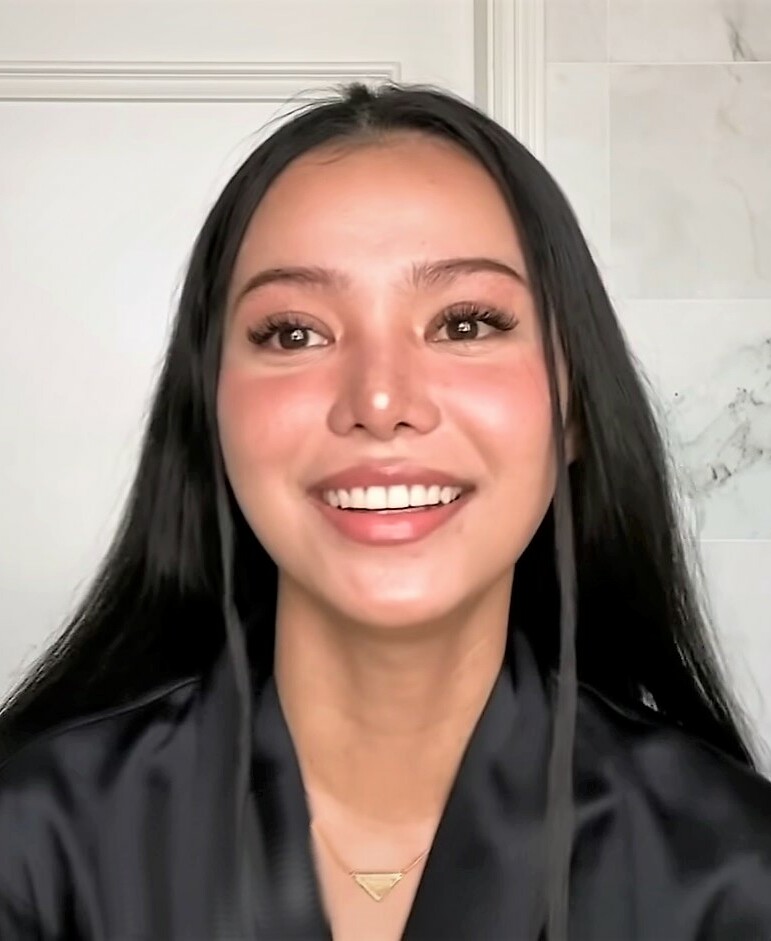
เบลลา พอร์ช

| name = เบลลา พอร์ช
| image = Bella Poarch smiling.jpg
| caption = พอร์ชเมื่อปี 2021
| other_names = เดนารี เทย์เลอร์
| birth_place = San Manuel|ซันมานูเอล ปังกาซีนัน ฟิลิปปินส์
| years_active = 2020–ปัจจุบัน
| spouse = marriage|ไทเลอร์ พอร์ช|2019|2022|reason=| awards =
| module = Infobox musical artist|embed = yes
| instrument = เสียงร้อง
| genre = Hlist|ป็อป|ดาร์กป็อป
| label = วอร์เนอร์เรเคิดส์|วอร์เนอร์
| module2 = Infobox military person|embed=yes
|rank = E-4
|serviceyears = 2017–2020
เดนารี เทย์เลอร์ (; เกิด 8 กุมภาพันธ์ ค.ศ. 1997) หรือชื่อในวงการคือ เบลลา พอร์ช (, ) เป็นผู้มีชื่อเสียงทางบริการเครือข่ายสังคมและนักร้องชาวอเมริกันที่เกิดในฟิลิปปินส์ เมื่อวันที่ 17 สิงหาคม 2020 เธอสร้างวิดีโอที่มีรายชื่อวิดีโอที่มียอดผู้ชมชอบสูงสุดในติ๊กต็อก|ยอดผู้ชมชอบสูงสุดบนติ๊กต็อก โดยทำการลิปซิงก์เพลง "เอ็มทูเดอะบี" ของแร็ปเปอร์ชาวบริติช มิลลี บี. บัญชีติ๊กต็อกของเธอยังมียอดผู้ติดตามมากที่สุดในฟิลิปปินส์ด้วย ในเดือนพฤษภาคม 2021 เธอออกซิงเกิลเปิดตัวชื่อ "บิวด์อะบิตช์"
ณ วันที่ 8 กุมภาพันธ์ 2023 เธอมียอดผู้ติดตามกว่า 92.8 ล้านคนบนติ๊กต็อก ซึ่งมากเป็นรายชื่อบัญชีติ๊กต็อกที่มียอดผู้ติดตามมากที่สุด|อันดับสามบนแพลตฟอร์มดังกล่าว รองจากกาบี ลาเม และชาร์ลี ดาเมลิโอ เธอเซ็นสัญญากับค่ายเพลงวอร์เนอร์เรเคิดส์ในปี 2021
== ชีวิตช่วงแรก ==
เบลลา พอร์ช เกิดเมื่อวันที่ 8 กุมภาพันธ์ ค.ศ. 1997 ในฟิลิปปินส์ พ่อแม่ของเธอเป็นชาวฟิลิปปินส์ พอร์ชได้รับการเลี้ยงดูโดยย่าของเธอในชุมชนแออัด เมื่ออายุ 3 ขวบ เธอจึงถูกรับอุปการะเป็นบุตรบุญธรรม พ่อบุญธรรมของเธอเป็นชาวอเมริกัน ซึ่งเคยเข้ารับราชการในกองทัพสหรัฐ ส่วนแม่บุญธรรมของเธอเป็นชาวฟิลิปปินส์ ทั้งคู่พบกันที่ประเทศซาอุดีอาระเบีย ซึ่งพ่อบุญธรรมของเธอประจำการอยู่ที่นั่น ก่อนอพยพสู่ฟิลิปปินส์ ในบทสัมภาษณ์เธอกล่าวว่า เธอและพี่ชายบุญธรรมถูกทารุณอย่างหนักตลอดช่วงวัยเด็ก จนกระทั่งเธอสมัครเป็นทหาร พอร์ชอาศัยอยู่ในฟาร์มกับครอบครัว รวมถึงพี่สาวบุญธรรมสองคนและพี่ชายบุญธรรมอีกหนึ่งคน เธอมีหน้าที่รับผิดชอบหลายอย่าง แม้จะอายุเพียง 7 ขวบก็ตาม พอร์ชกล่าวว่าพี่สาวบุญธรรมไม่ได้รับการปฏิบัติเช่นนี้ เธอถูกพ่อทารุณทั้งทางร่างกายและจิตใจ ในขณะที่แม่กลับเพิกเฉย ครอบครัวของเธอ (ยกเว้นพี่สาวบุญธรรม) ย้ายไปซานฟรานซิสโกเพื่ออาศัยอยู่กับป้าเป็นเวลาสองถึงสามเดือน ก่อนจะย้ายไปรัฐเท็กซัสเมื่อเธออายุ 13 ปี เนื่องจากพ่อต้องผ่าตัดหลอดเลือดเลี้ยงหัวใจ เธอกล่าวว่าเธอถูกทารุณน้อยลง แต่ยังคงเผชิญกับการทารุณทางจิตใจภายในบ้านอยู่
== อ้างอิง ==
== แหล่งข้อมูลอื่น ==
*
*
หมวดหมู่:บุคคลที่เกิดในปี พ.ศ. 2540
หมวดหมู่:บุคคลที่ยังมีชีวิตอยู่
หมวดหมู่:นักร้องชาวอเมริกันในศตวรรษที่ 21
หมวดหมู่:นักคอสเพลย์
หมวดหมู่:ศิลปินสังกัดวอร์เนอร์บราเธอร์สเรเคิดส์